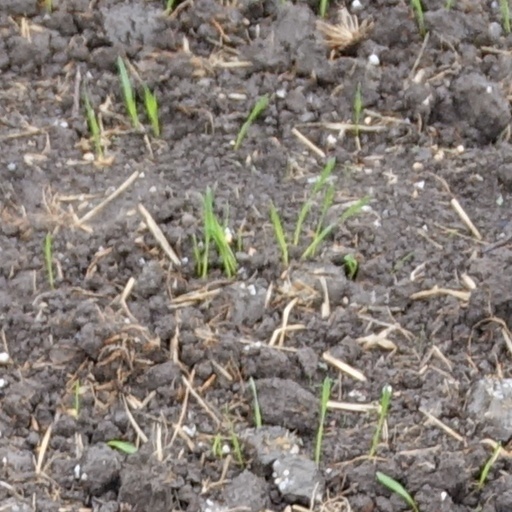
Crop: wheat